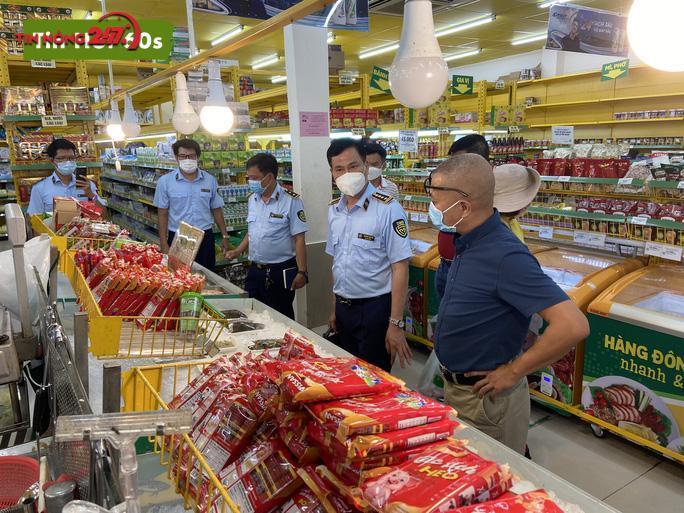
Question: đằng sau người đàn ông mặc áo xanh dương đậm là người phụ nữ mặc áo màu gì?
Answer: màu vàng